Nakuru

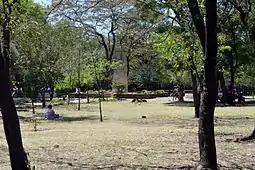
Nyayo Gardens

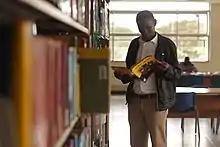
A user at the Nakuru knls Library

Agriculture, manufacturing and tourism make up the economy of Nakuru. Around the city, it is widely known for its agricultural activity. The main crops grown include coffee, wheat, barley, maize, beans, and potatoes. These crops are stored in great silos at the outskirts of the city, stored by the National Cereals and Produce Board and Lesiolo Grain Handlers Limited. The crops are the main sources for manufacturing industries found in Nakuru and Nairobi, such as flour milling and grain ginneries. Dairy farming supplies milk processing plants within Nakuru.